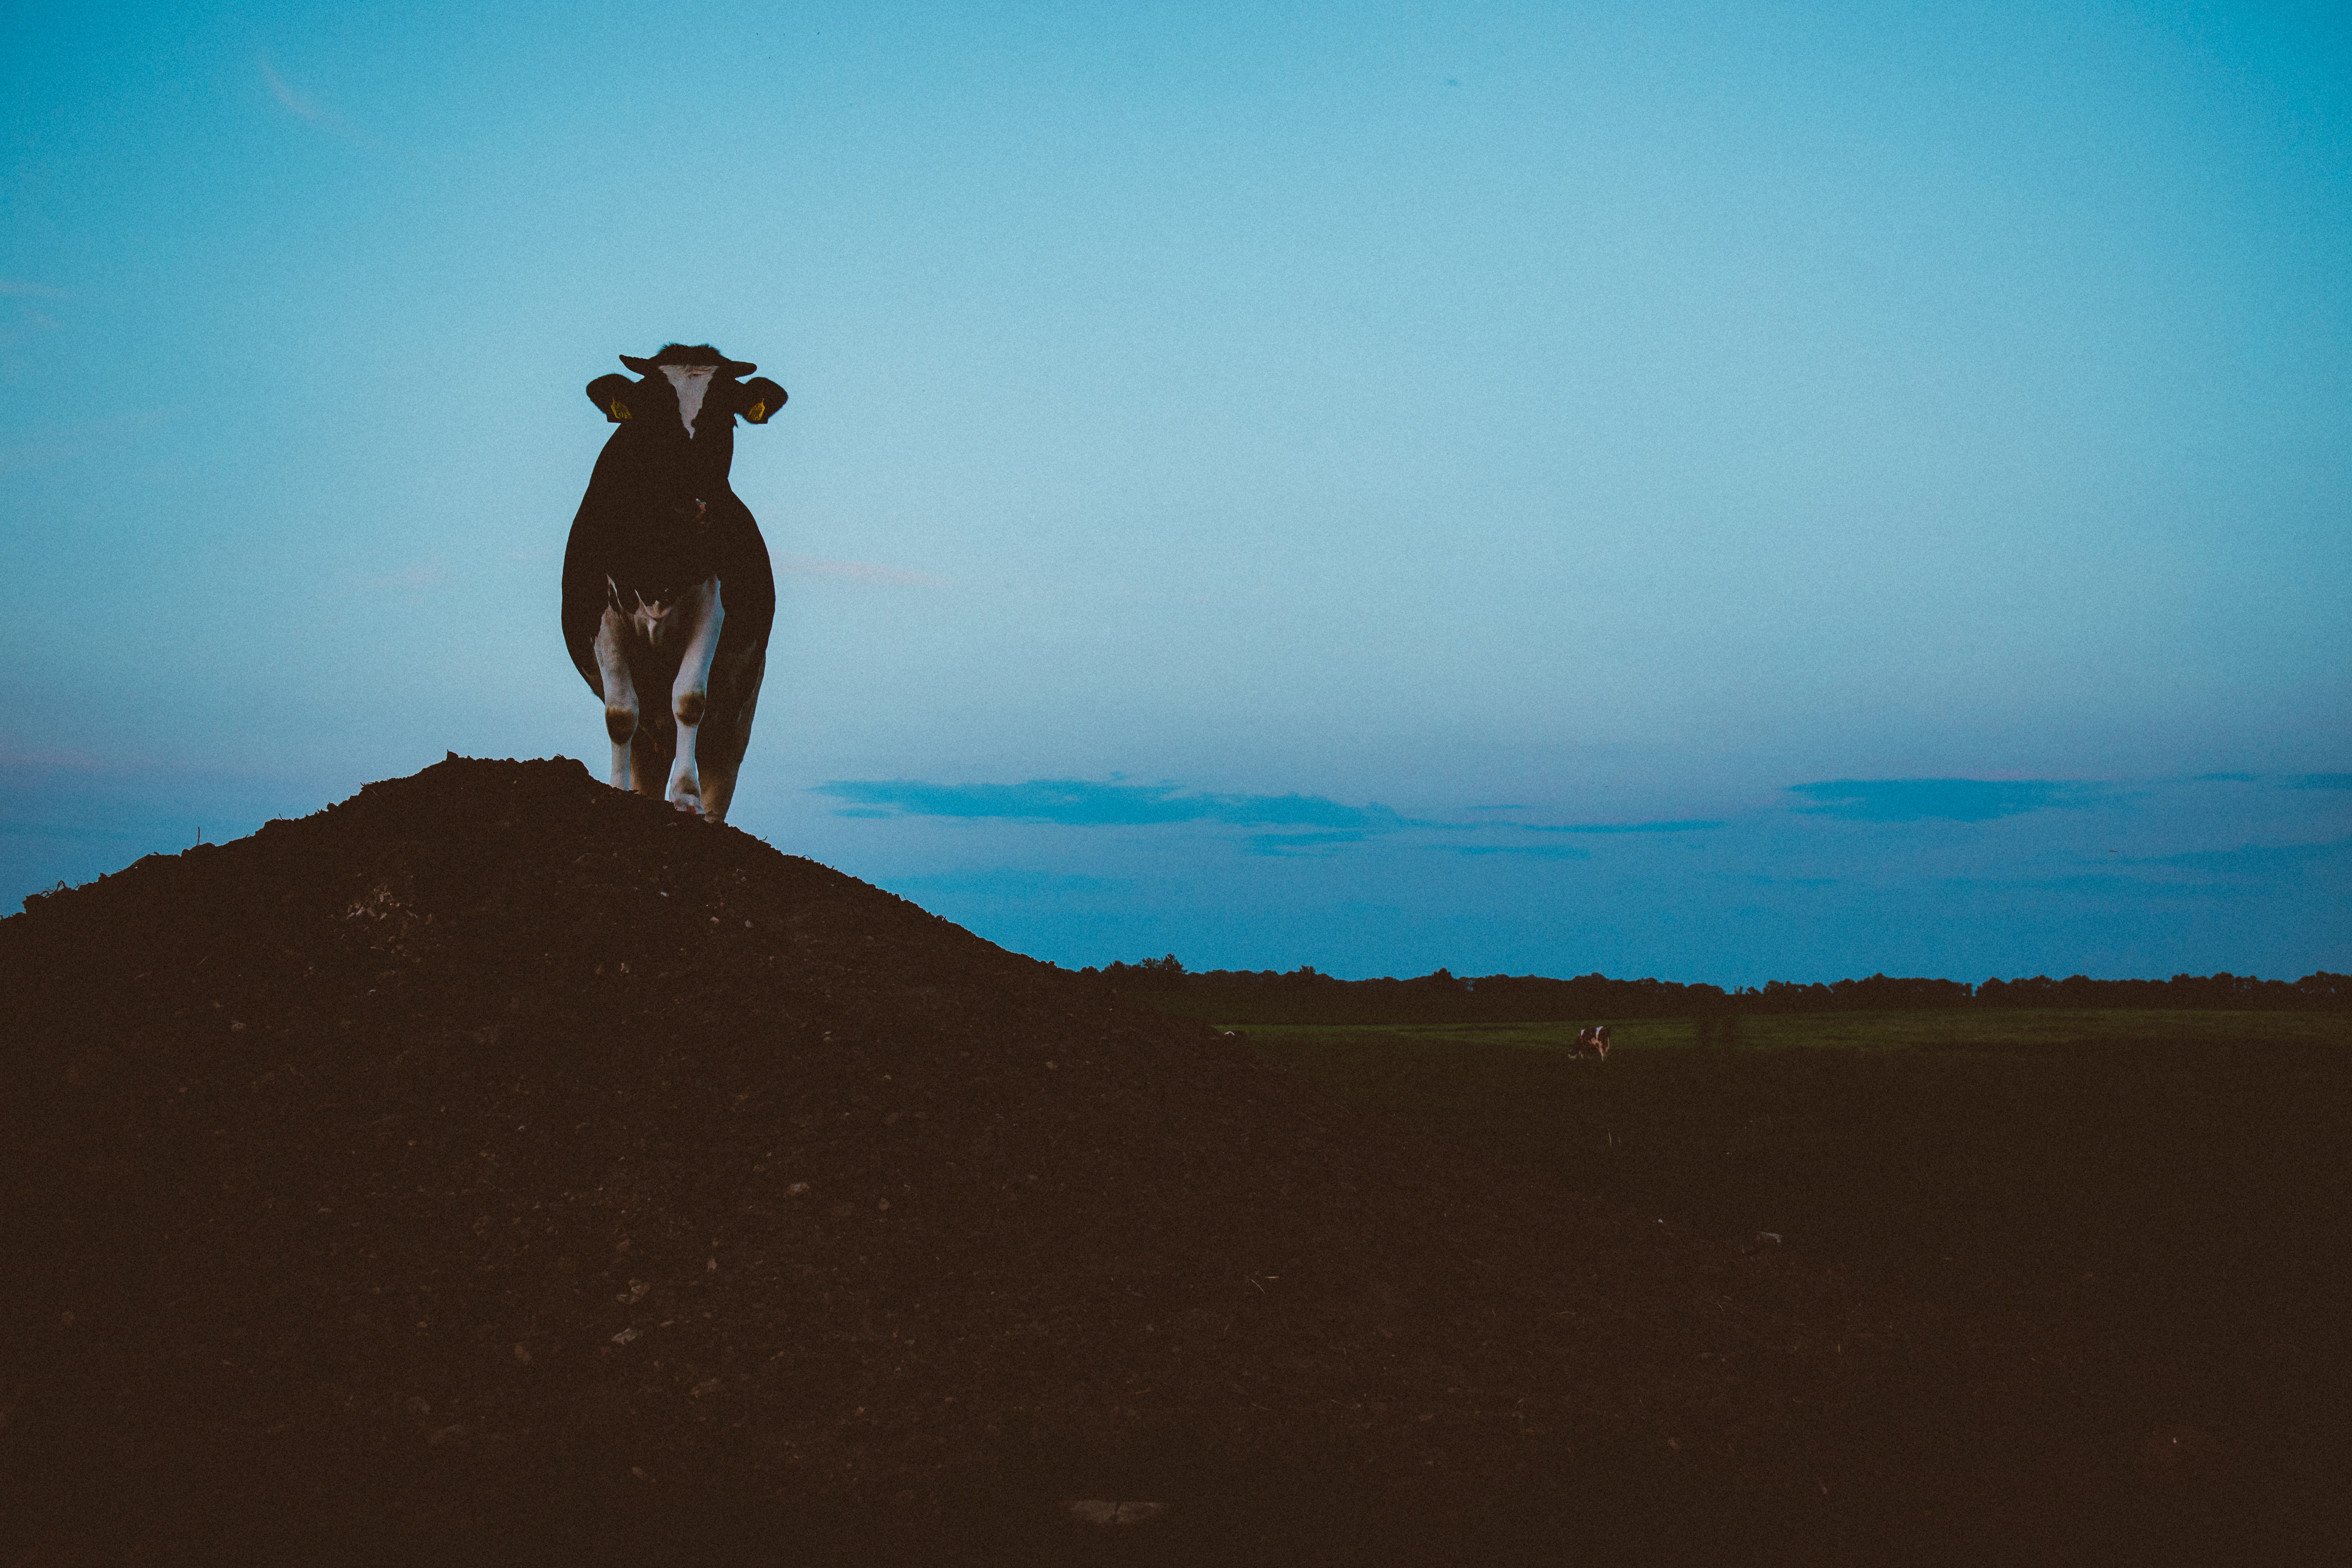
sky, natural environment, desert, camel, sand, canidae, fawn, landscape, arabian camel, sahara, aeolian landform, horizon